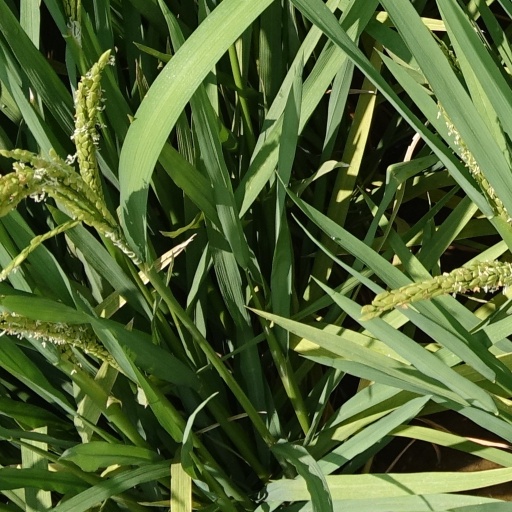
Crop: rice